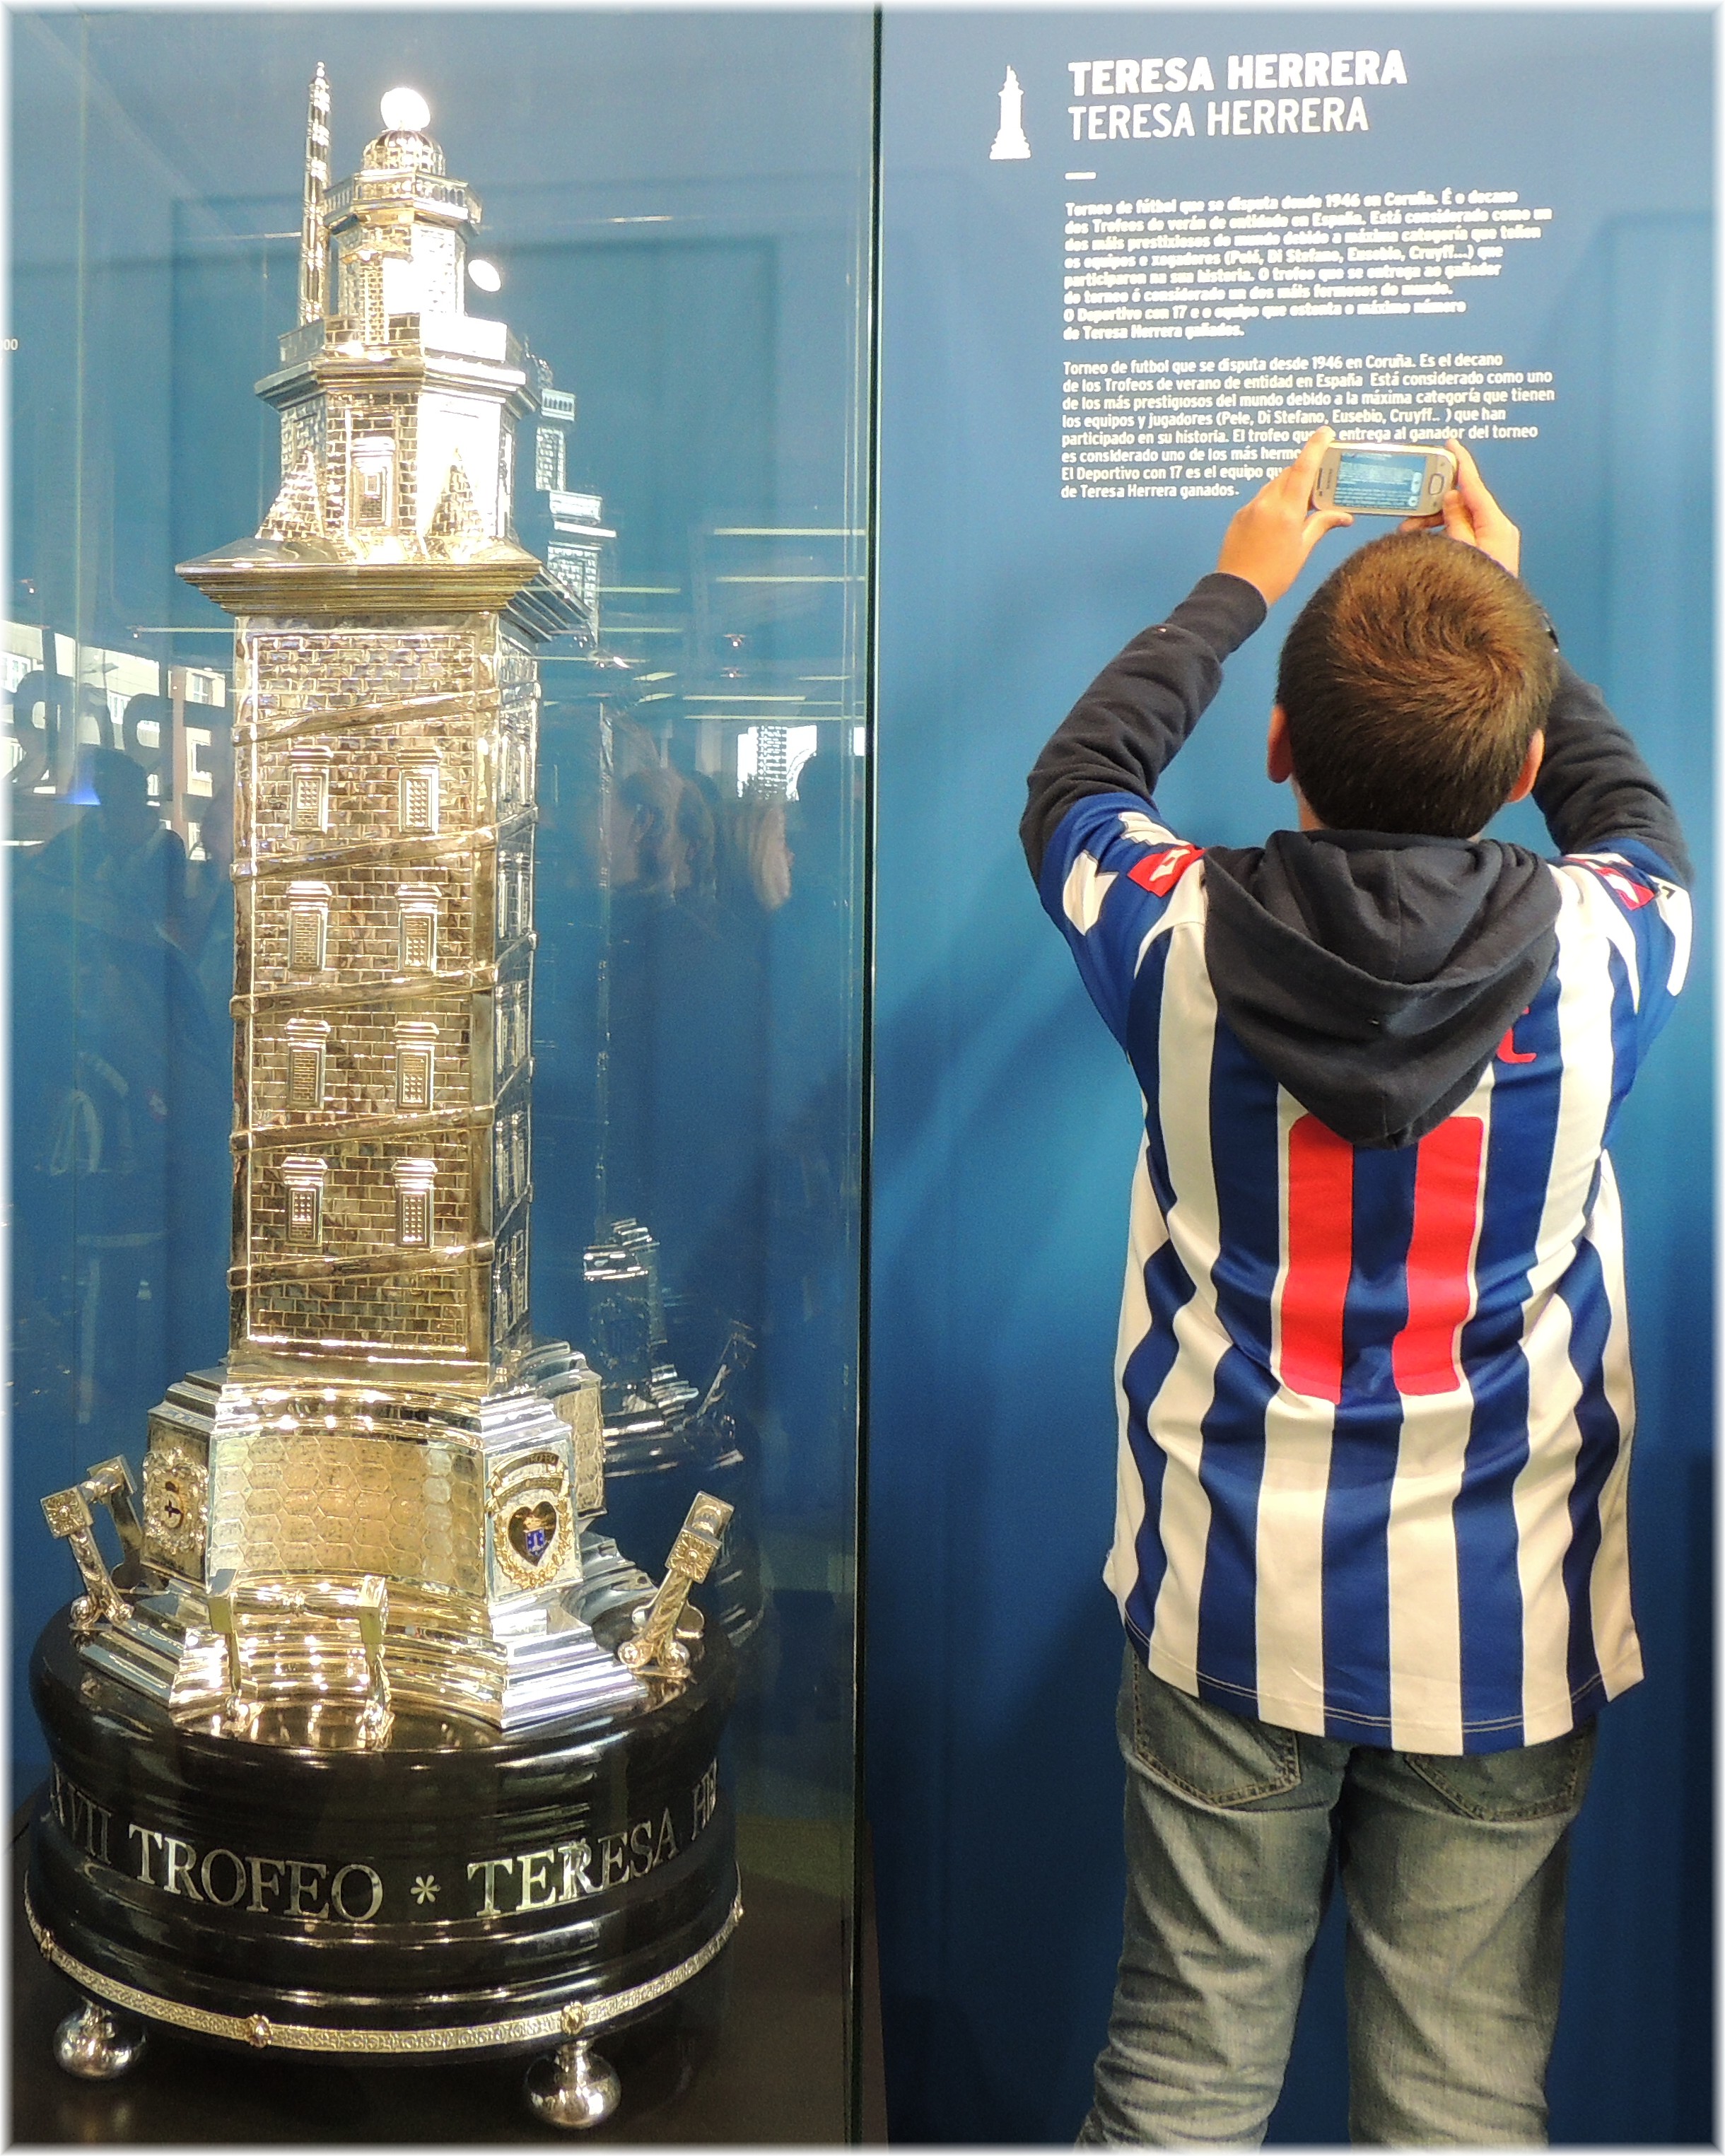
europe, spain, espagne, europa, futbol, galicia, trophy, espana, galiza, deportivo, depor, trofeo, corunna, galice, teresaherrera, lacoruna, acoru a, coru a